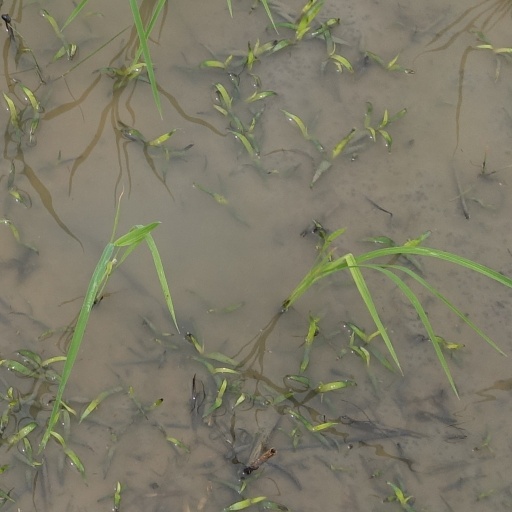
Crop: rice